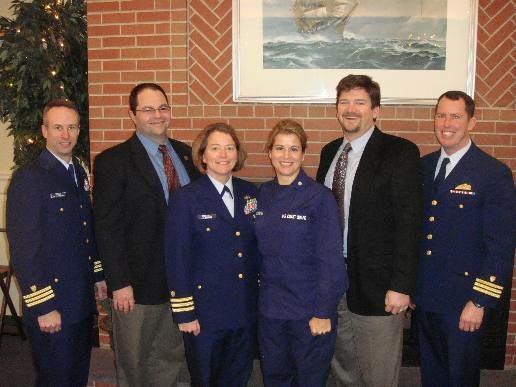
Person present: Yes